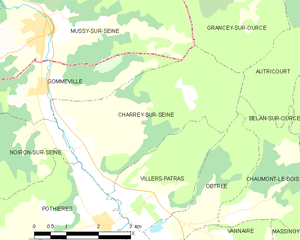
Charrey-sur-Seine est une commune française située dans le canton de Châtillon-sur-Seine du département de la Côte-d'Or en région Bourgogne-Franche-Comté.